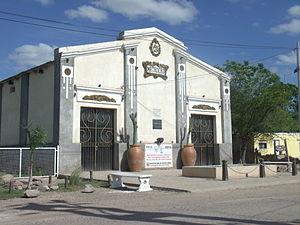
La province de Santiago del Estero est une province de l'Argentine, située dans la région du Gran Chaco, dans le centre-nord du pays. Sa capitale est la ville de Santiago del Estero. En 2010 la population recensée se montait à 896 461 habitants. En 2018 sa population était estimée à 958 000 habitants.